Tick dragging

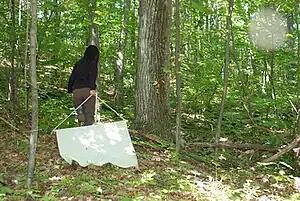
A United States Environmental Protection Agency researcher dragging for ticks.

To conduct a tick drag, a researcher uses a strip of white cloth, usually corduroy, mounted on a pole that is tied to a length of rope. The researcher drags the cloth behind themselves through terrain that is suspected of harboring ticks, working in a grid-like pattern. They may also "flag" low-lying bushes and other vegetation by waving the cloth over them.